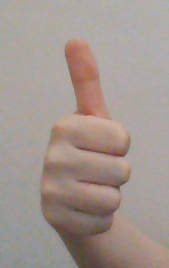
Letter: aleff